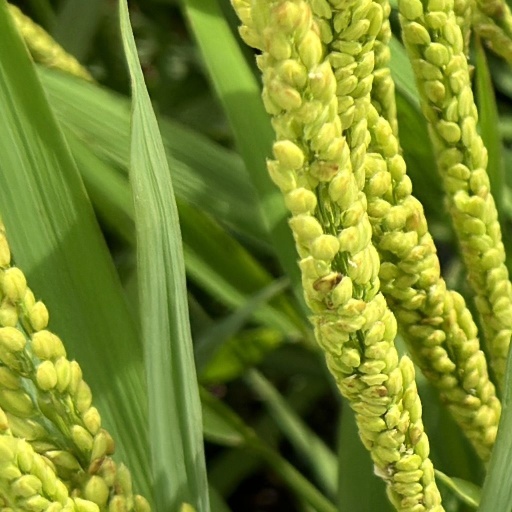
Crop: rice